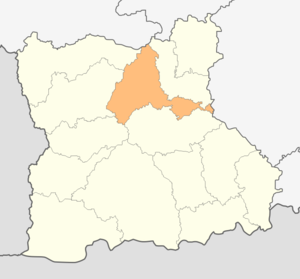
Razlog est une obchtina de l'oblast de Blagoevgrad en Bulgarie.